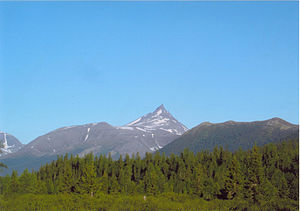
Uralbjergene
Uralbjergene
Uralbjergene er en 2.500 km lang nord-sydgående bjergkæde i det vestlige Rusland. Kæden anses undertiden som den nordlige del af den naturlige grænse mellem kontinenterne Asien og Europa.